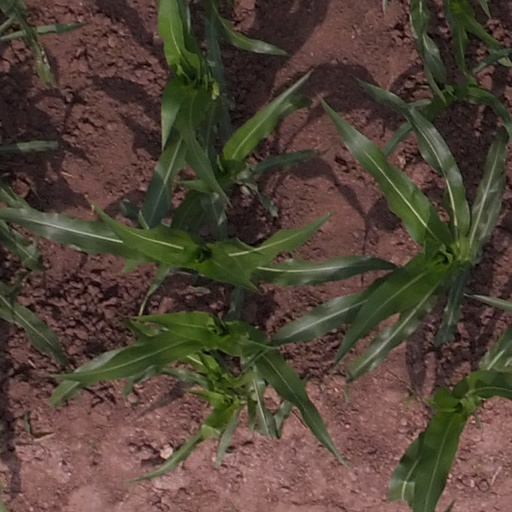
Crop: maize; corn